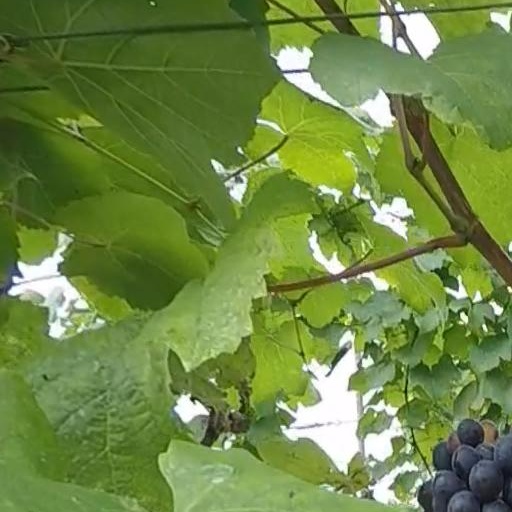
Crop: grape